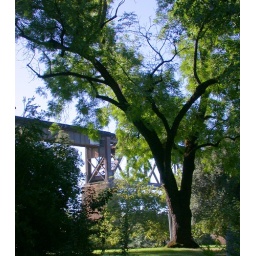
A nice big tree in Redding Lake Park near the train trestle over the Sacramento River in Northern California